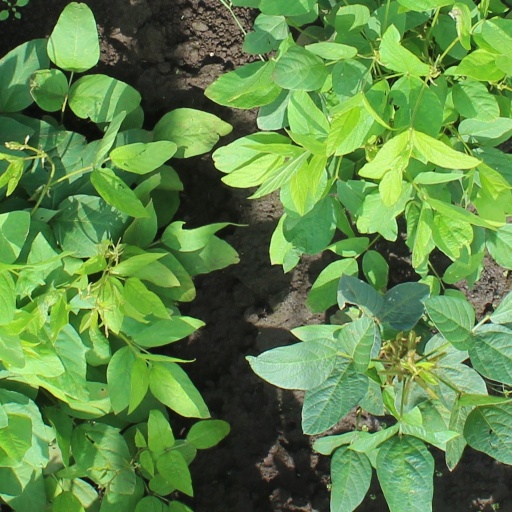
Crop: soybean